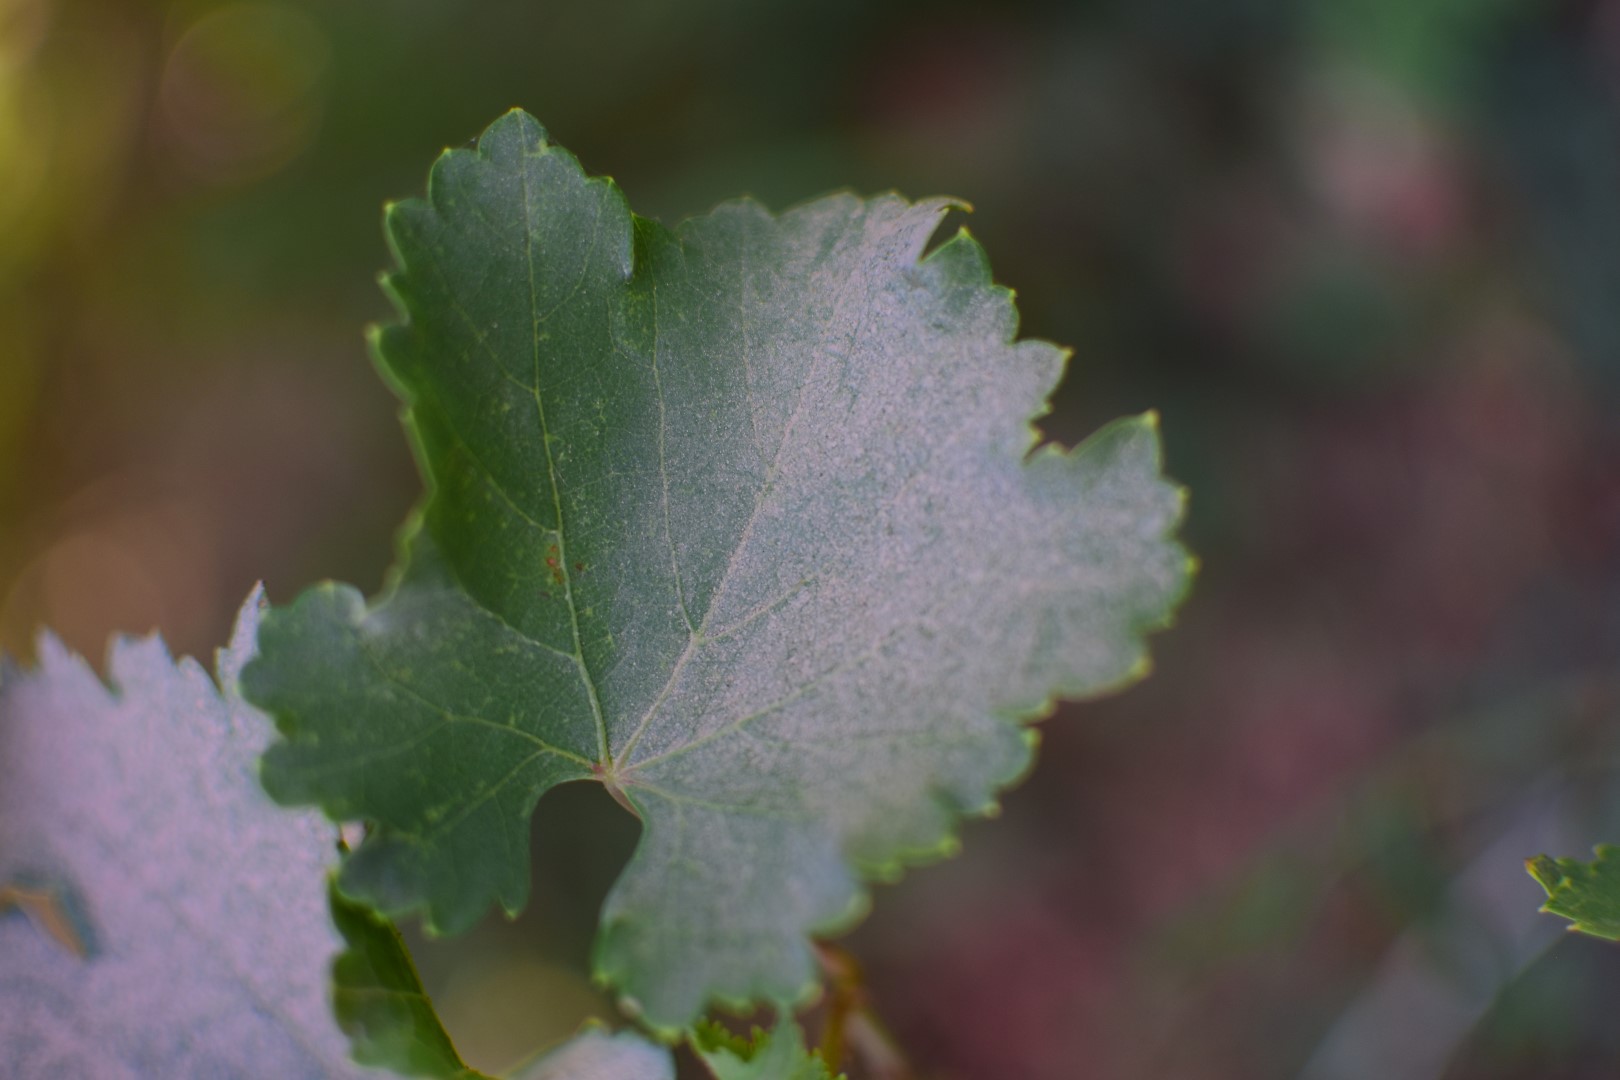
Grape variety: Frinsi